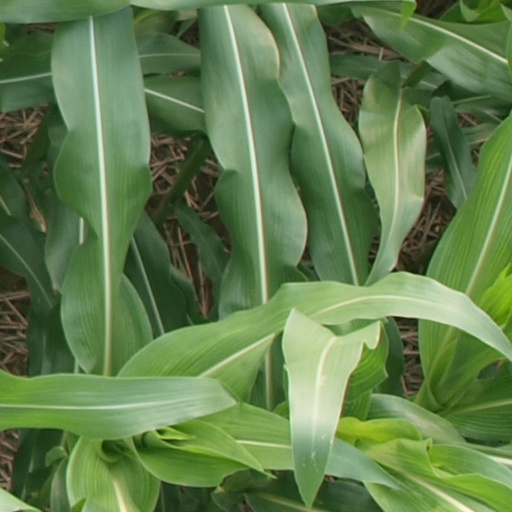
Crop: maize; corn